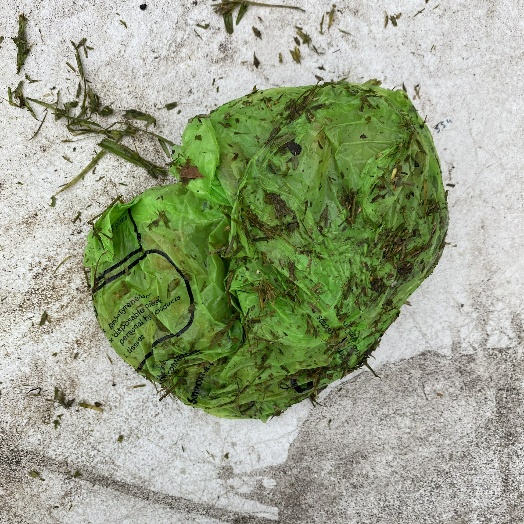
Label: generalcompost